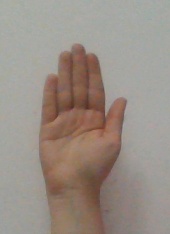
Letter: seen